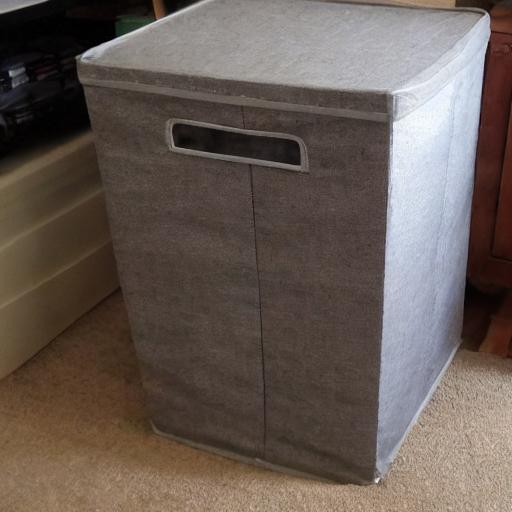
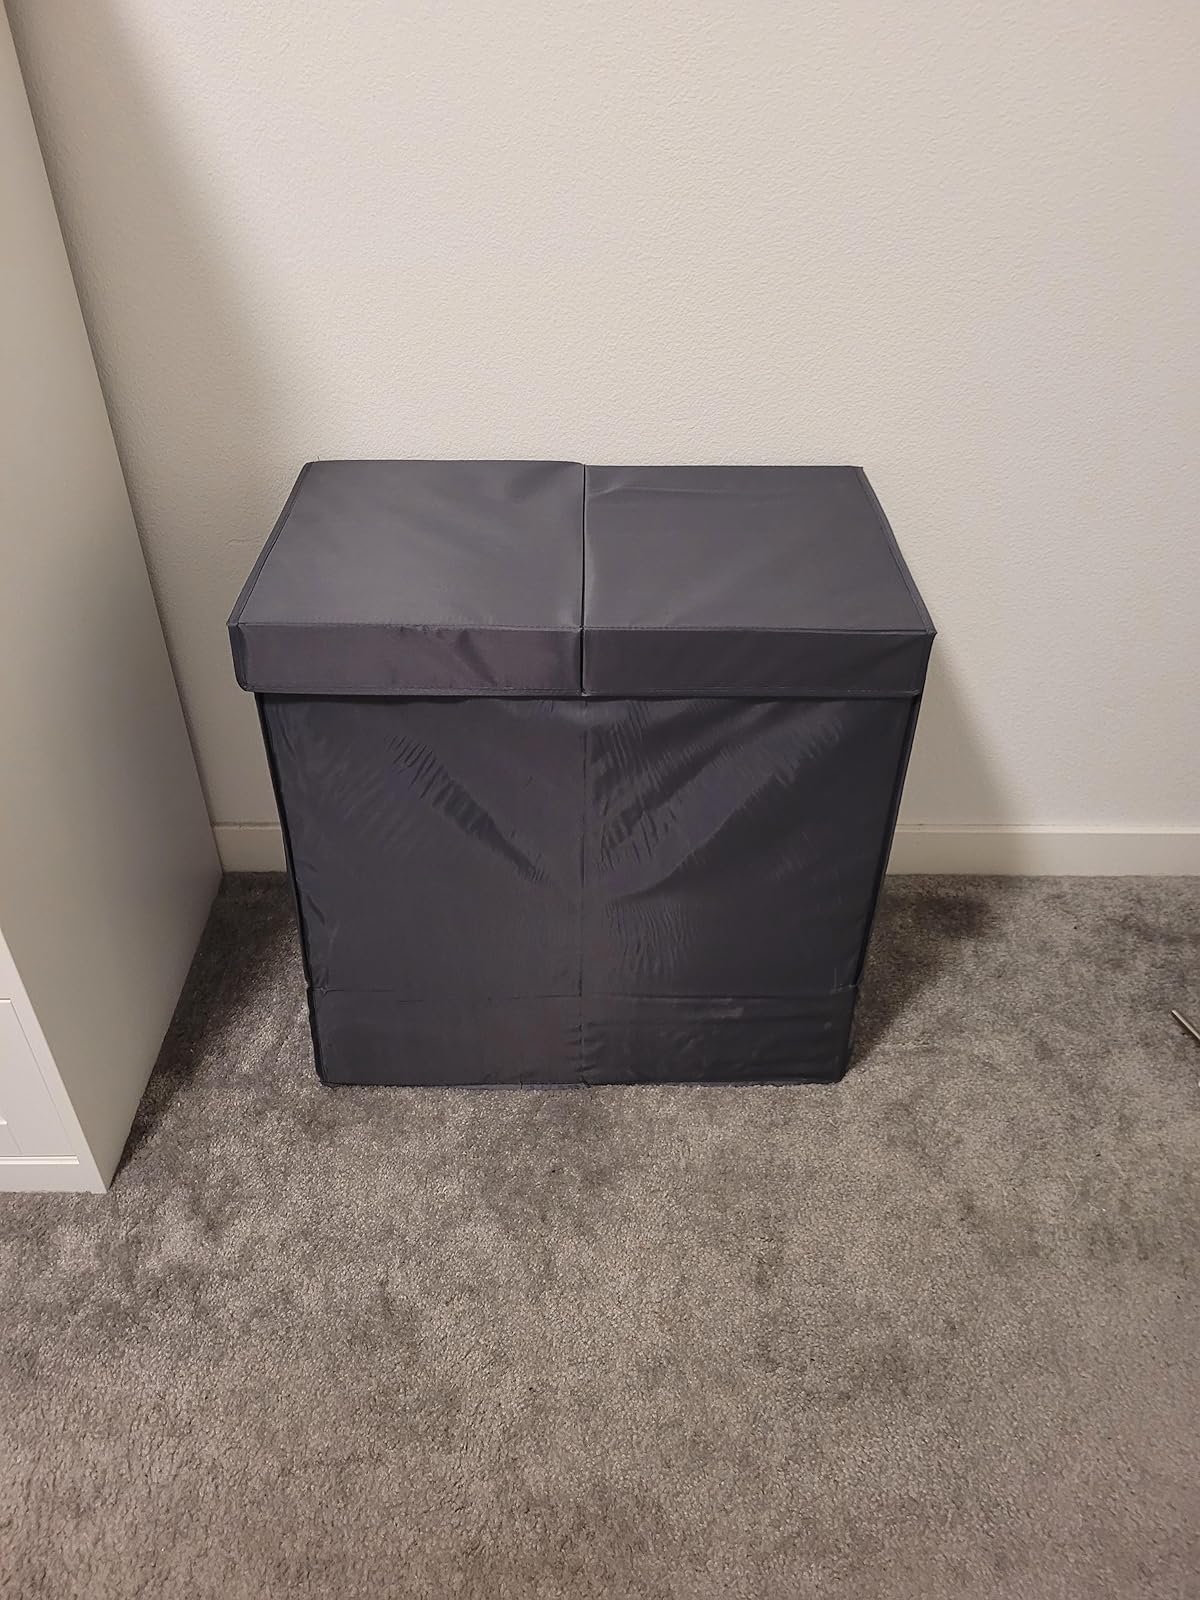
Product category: items_hamper
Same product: no